ATI HPSS

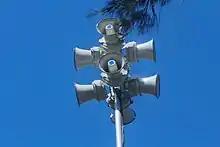
ATI in service

In civil defense sirens, the ATI High-Power Speaker Station (HPSS), by American Signal Corporation (ASC) known as the ASC E-Class, is an electronic outdoor warning siren manufactured by Acoustic Technology, Inc (ATI) that is used to alert citizens of air raids, and natural disasters.